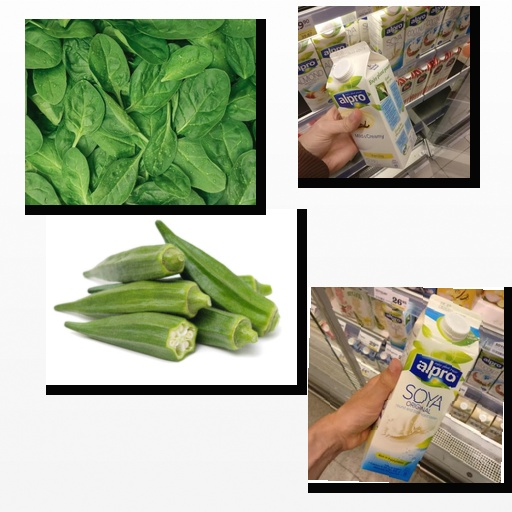
Food items: okra, spinach, soyghurt, soy_milk